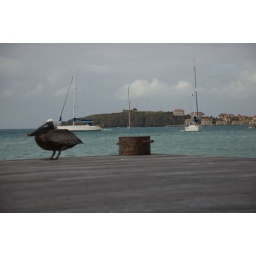
Depth of field increased to keep bird and boats in focus